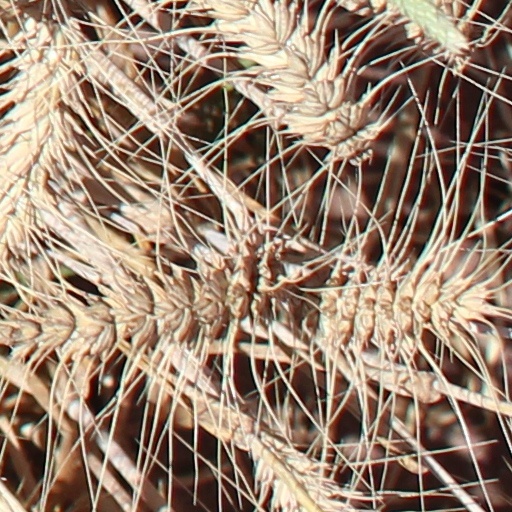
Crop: wheat